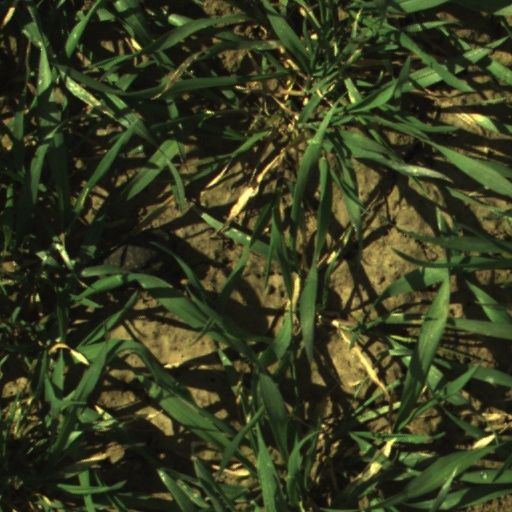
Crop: wheat